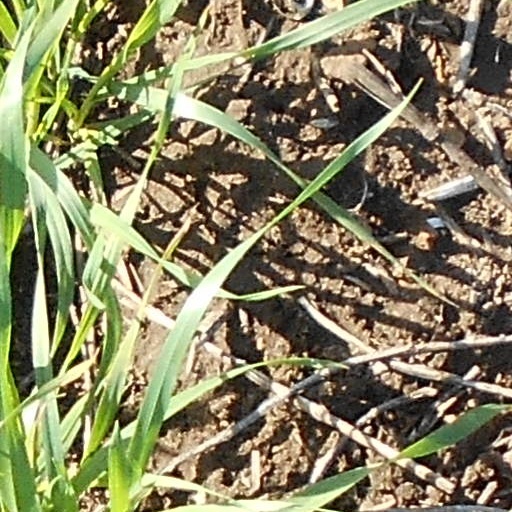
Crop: wheat